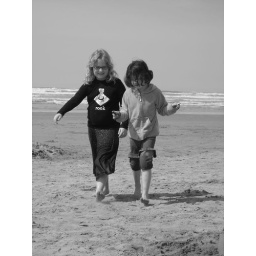
wearing Rook shirt that was hand screen printed by Salmon Street Studio